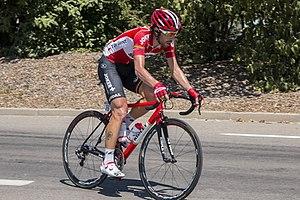
Thomas de Gendt durant le Tour de France 2015
Thomas De Gendt est un coureur cycliste belge, membre de l'équipe Lotto-Soudal et professionnel depuis 2009. Il s'est notamment classé troisième du Tour d'Italie 2012 et a remporté lors de cette édition la 20ᵉ étape, au col du Stelvio. Spécialiste des échappées en montagne, il a remporté des étapes sur les trois grands tours.